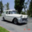
Label: automobile